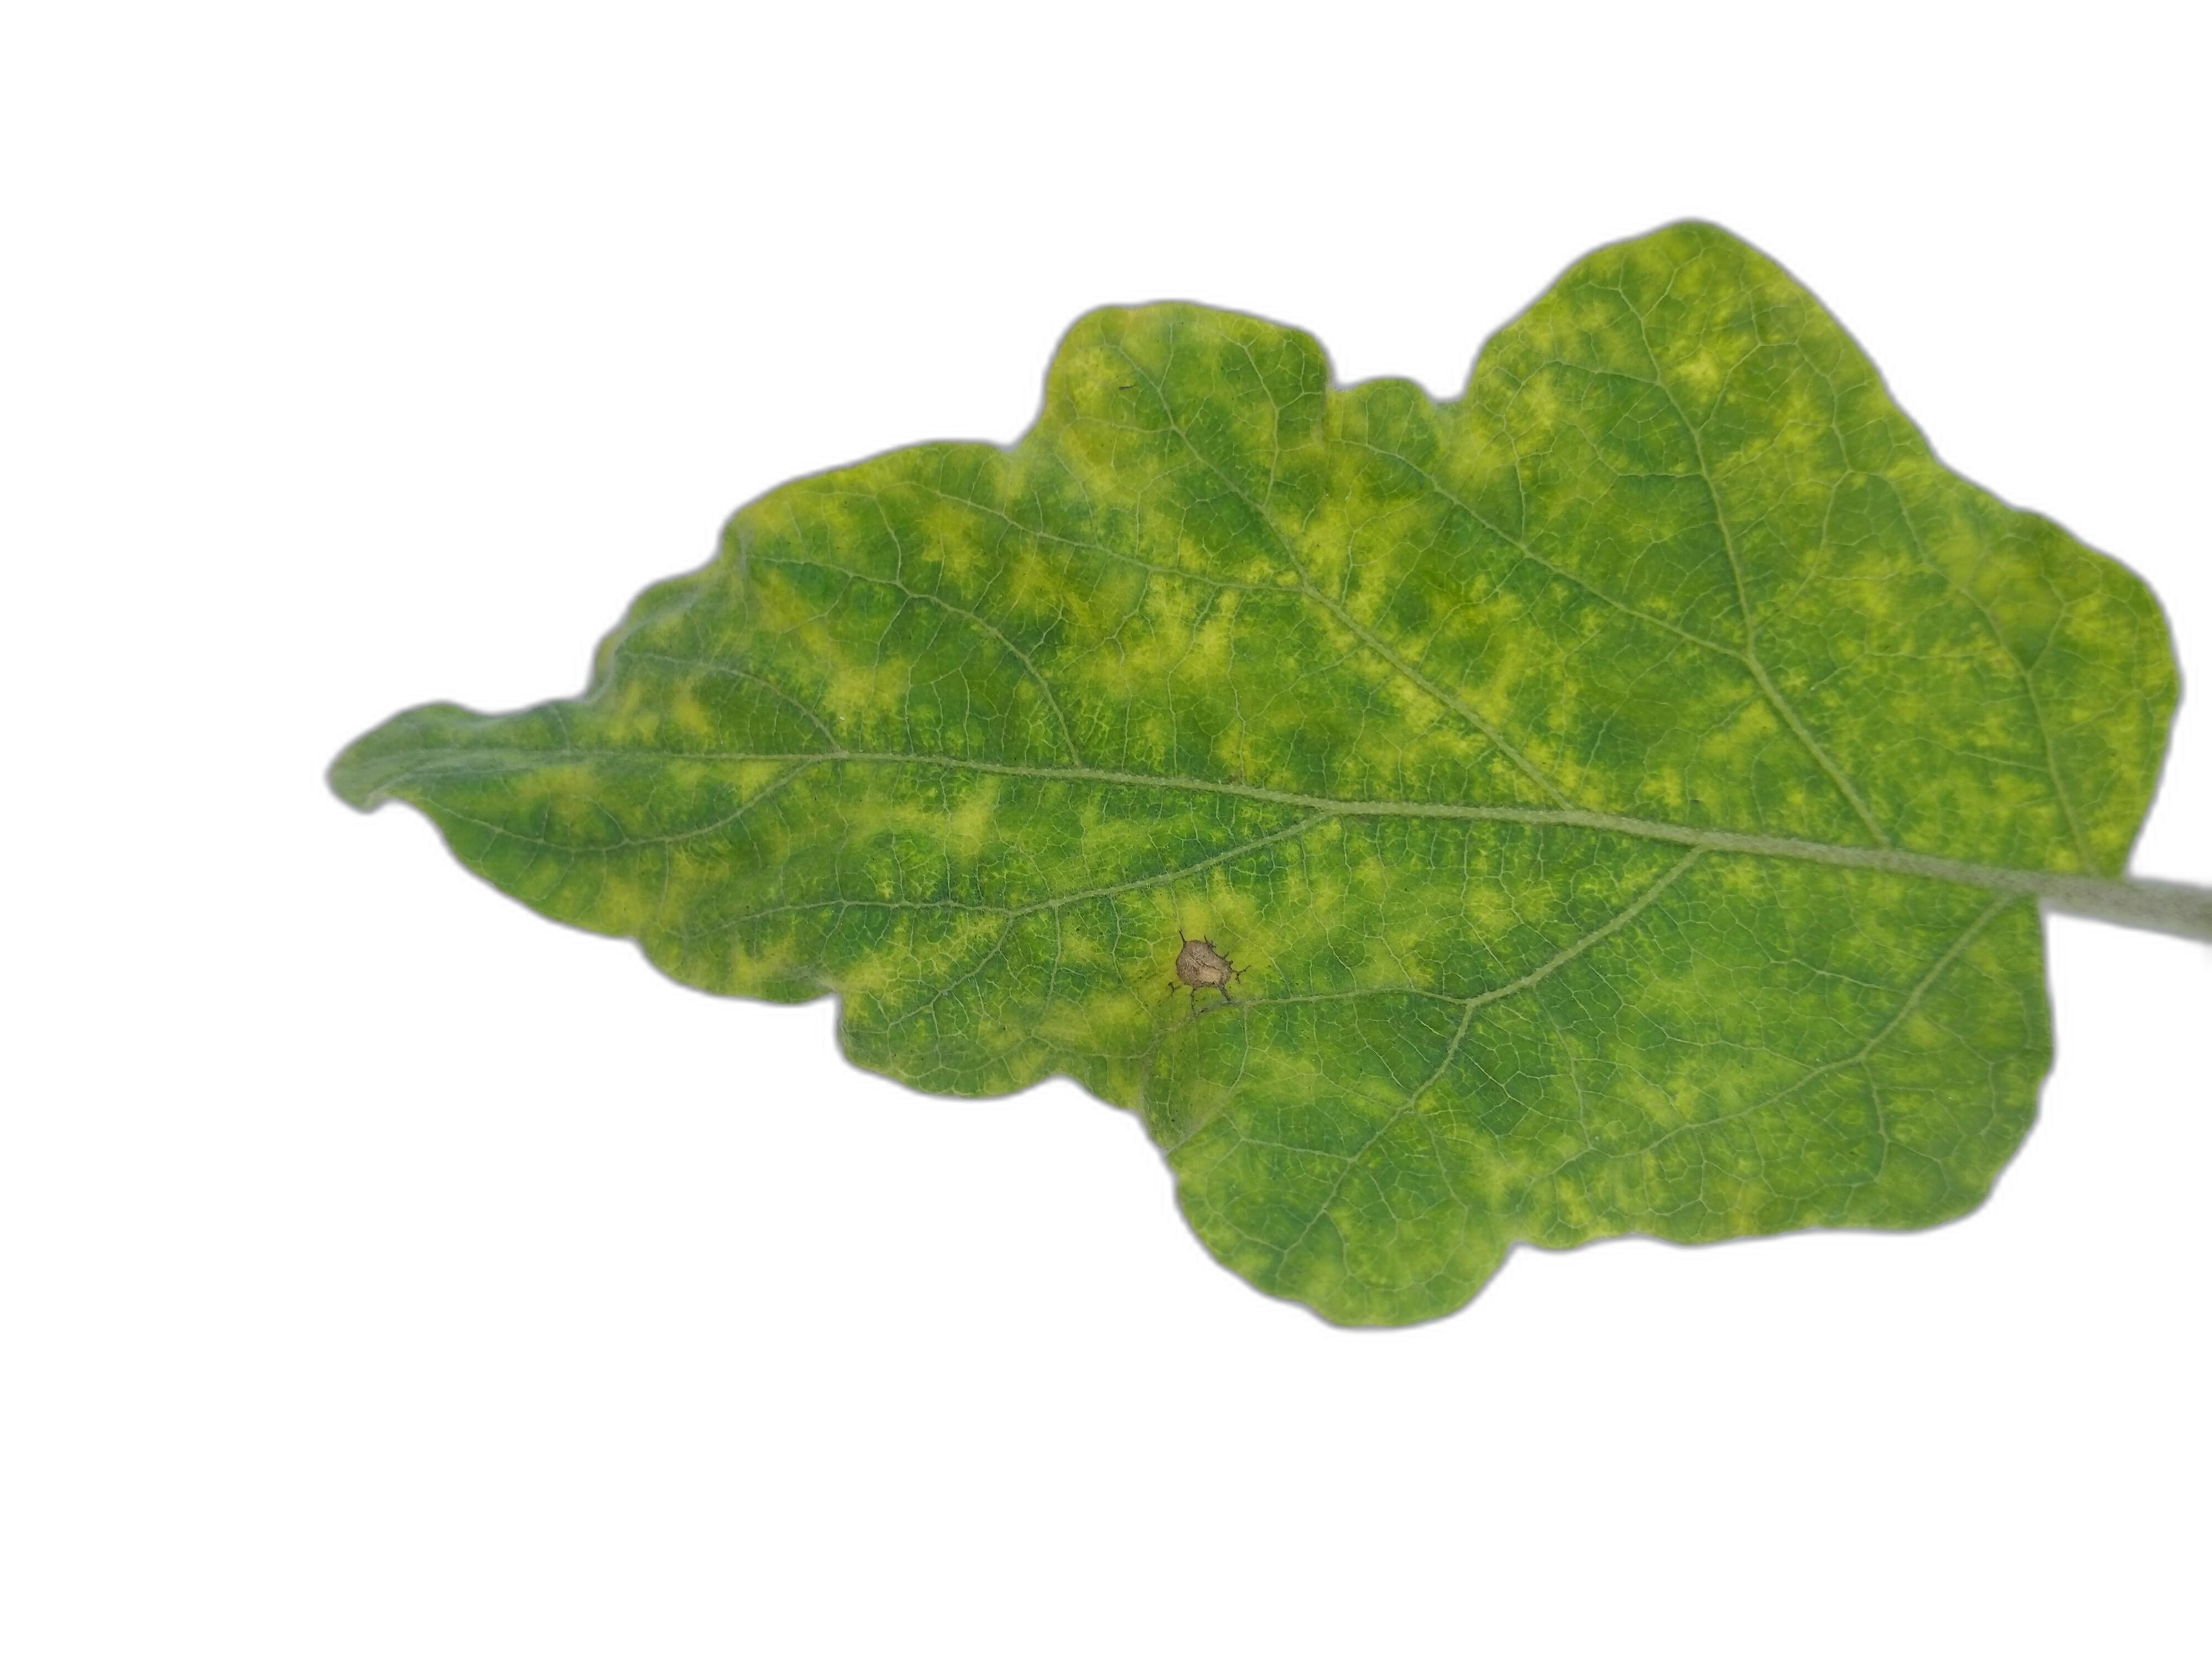
Label: Leaf Spot Disease